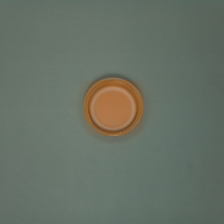
Color: red/orange/pink/fuchsia/brown
Cap type: standard cap